Data structure diagram

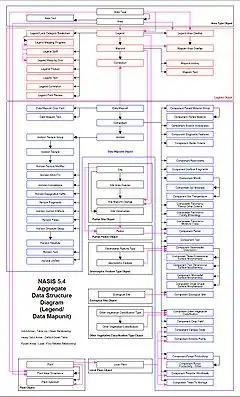
Example of a data structure diagram

A data structure diagram (DSD) is the visual representation of a certain kind of data model that contains entities, their relationships, and the constraints that are placed on them. It is an older alternative to the entity–relationship model.